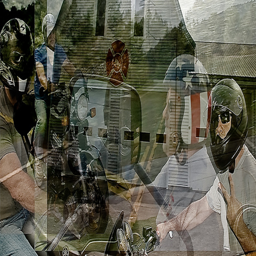
People on motorcycles are overlaid with a reflection.
A distorted picture of people riding on a motorcycle
A montage picture of two men on a motorcycle.
Montage color photograph of helmeted motorcycle riders and a rural fire station
Men are riding motorcycles. One man is wearing a patriotic helmet.